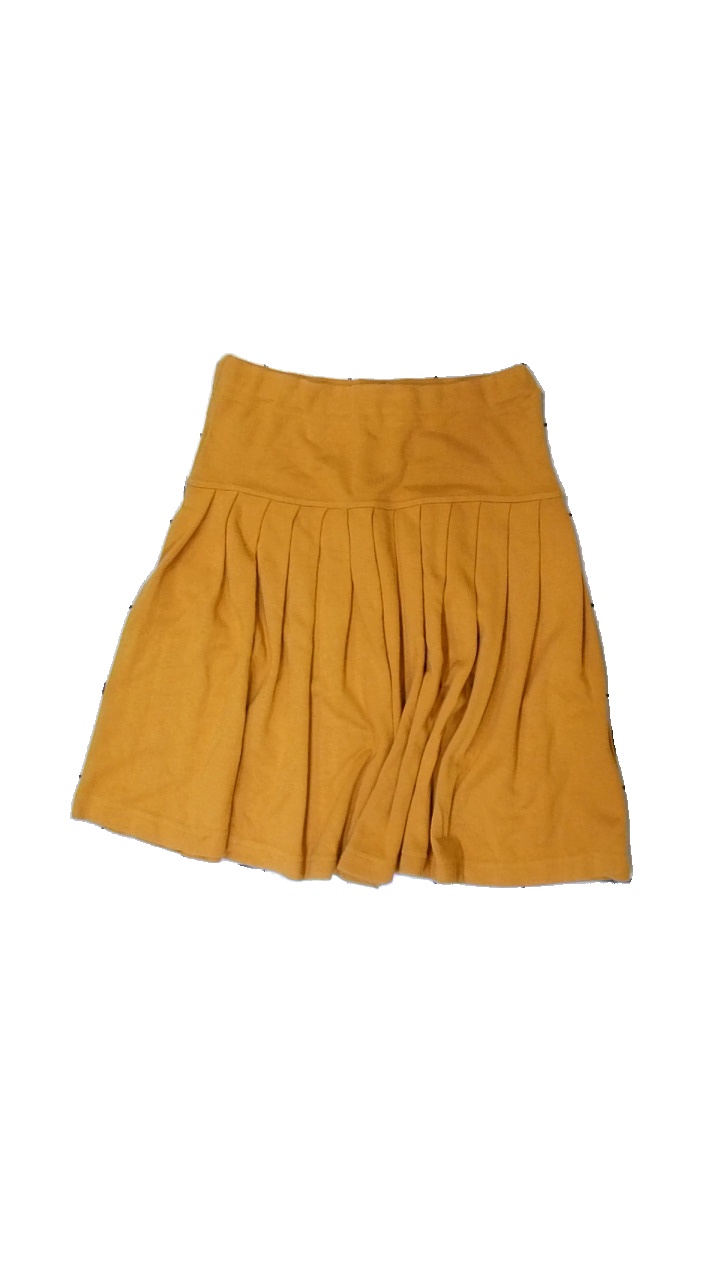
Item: Skirt (Ladies)
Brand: Filippa K
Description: gul kjol, lätt nopprig över hela
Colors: Yellow
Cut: Regular
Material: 56% acrylic 44% cotton
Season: All
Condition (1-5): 4
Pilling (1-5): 4
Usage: Reuse
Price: <50